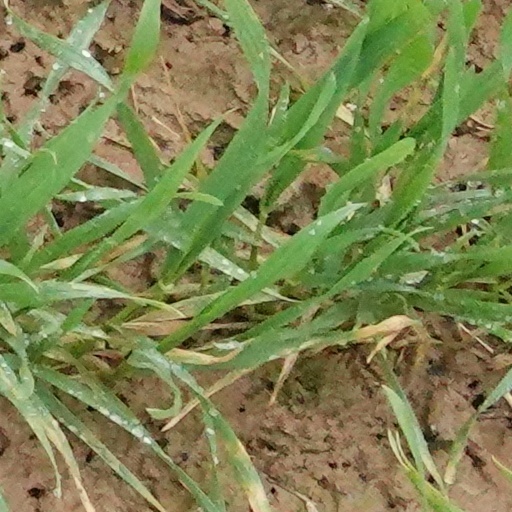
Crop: wheat